Orchestration

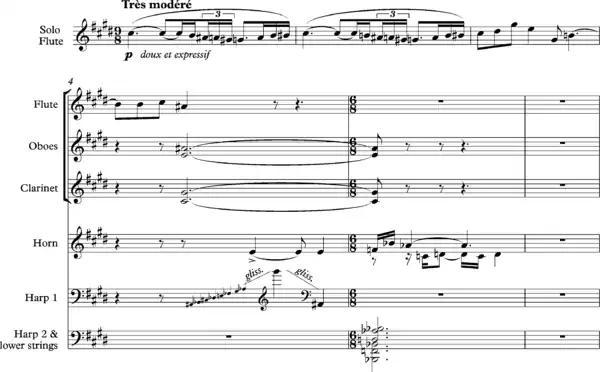
Debussy, Prelude a l'apres midi d'un faune, opening bars

"Although he derives from Beethoven, Berlioz uses features that run counter to the rules of composition in general, such as the chords in close position in the low register of the double basses."